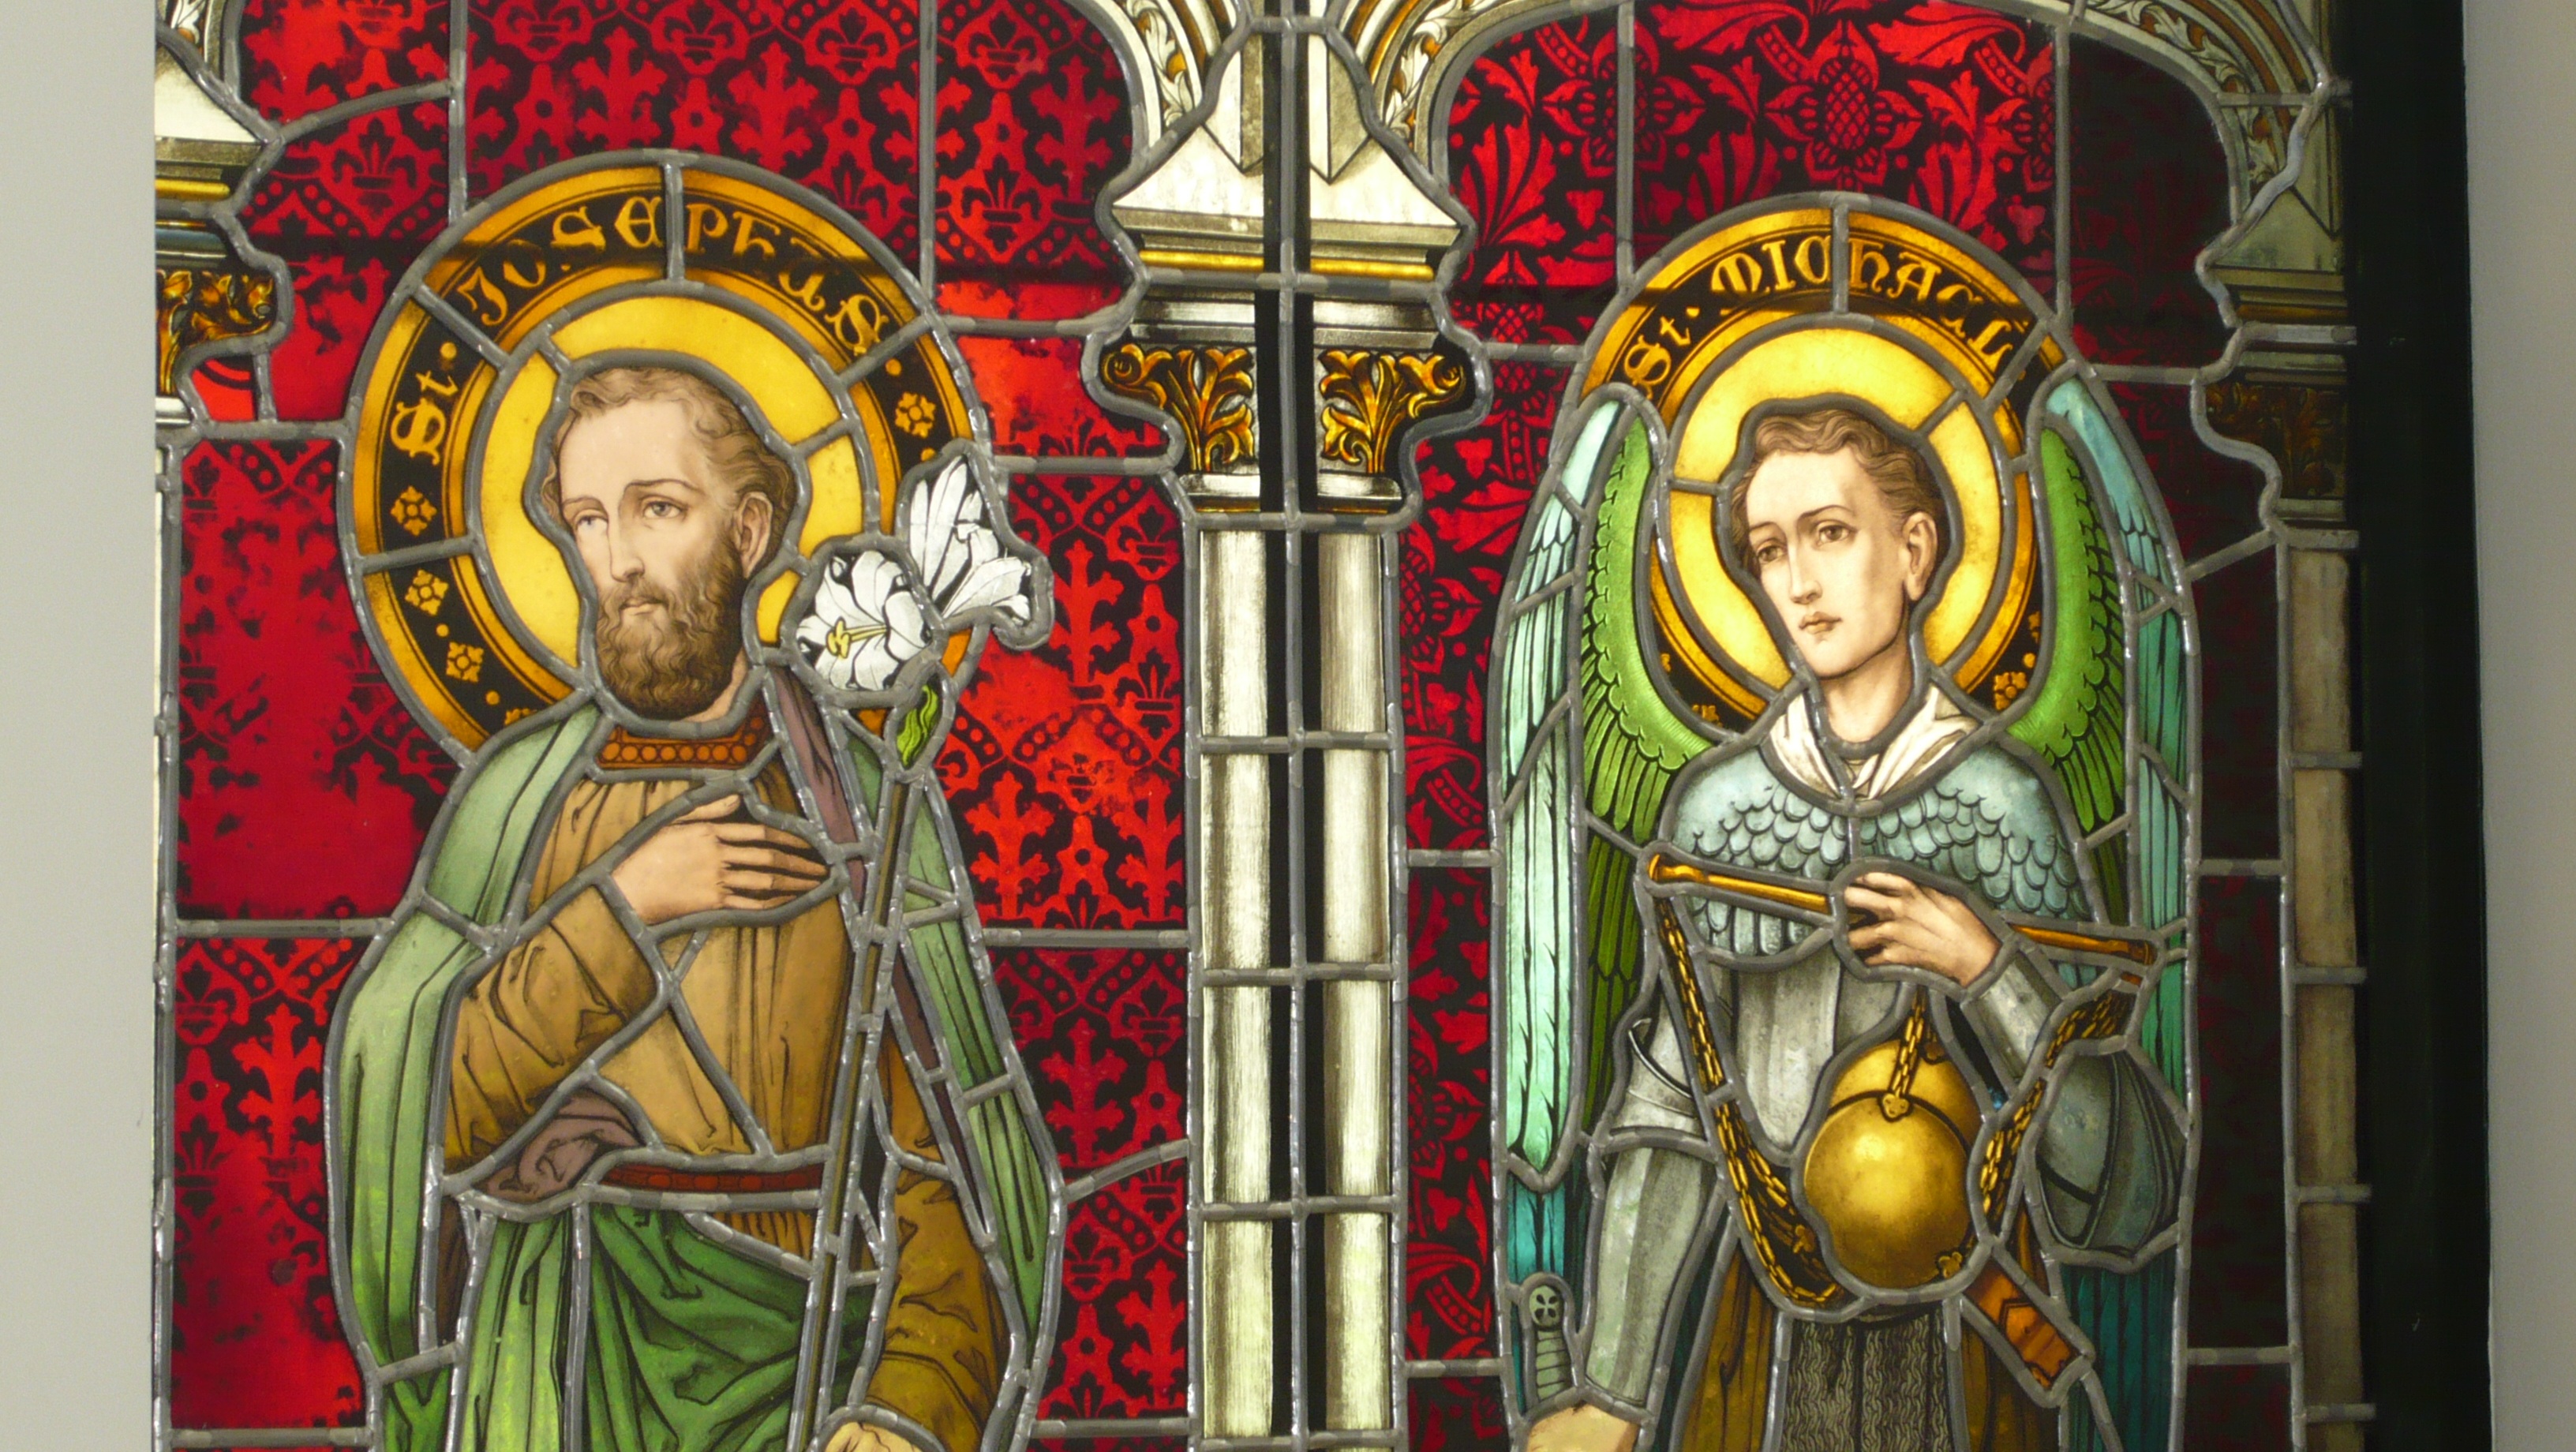
window, glass, color, religion, church, cathedral, material, stained glass, place of worship, art, altar, st, basilica, hungarian, baptism, modern art, ikon, pecs, basilica cathedral